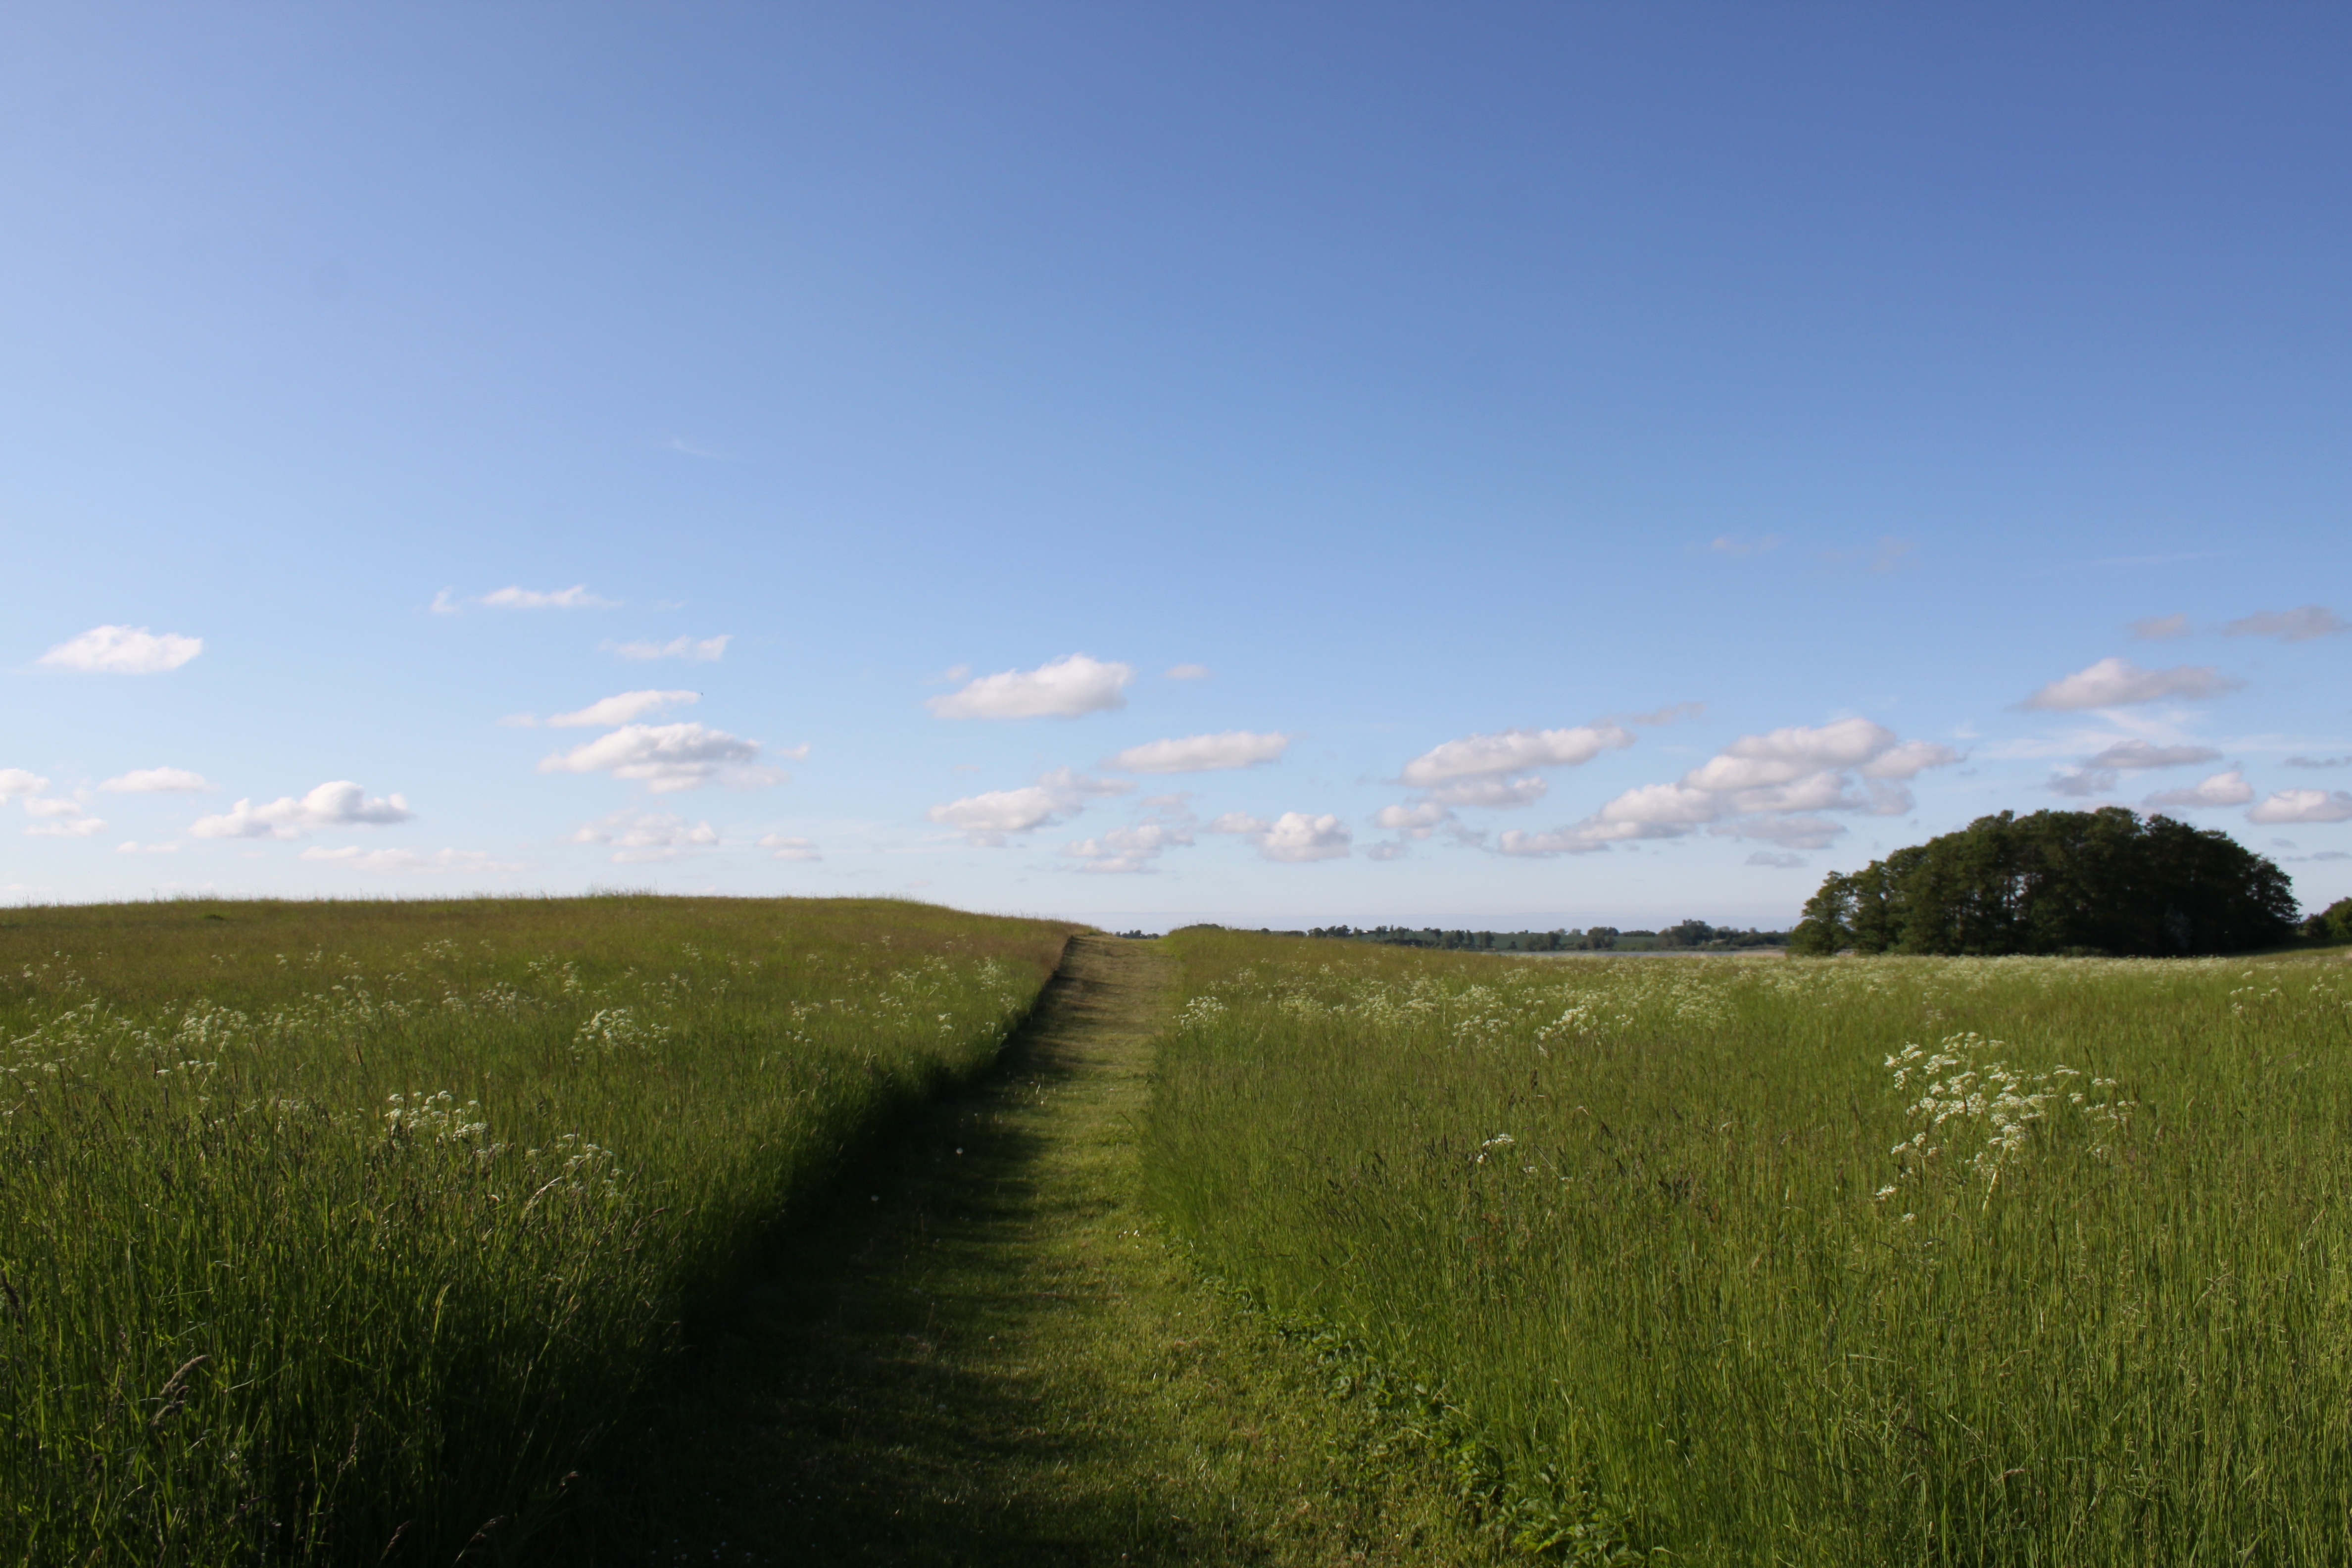
landscape, grass, horizon, cloud, sky, field, farm, lawn, meadow, prairie, sunlight, morning, hill, crop, pasture, peaceful, agriculture, plain, blue sky, grassland, plateau, habitat, ecosystem, steppe, rural area, natural environment, grass family, on the country